Pat Nye

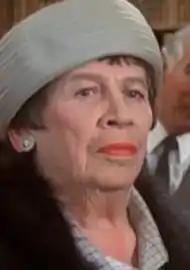
Pat Nye in "The Mirror Crack'd" (1980)

Patricia Dorothy Nye, OBE (11 February 1908 – 11 April 1994) was an English actress-manager. She had a six-decade career, and was known in her later years for playing formidable women.